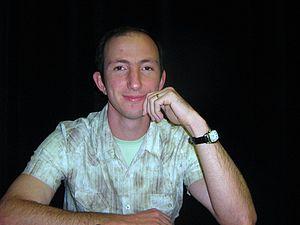
Victor Mikhalevski est un joueur d'échecs israélien né le 8 juillet 1972 à Homiel en Biélorussie. Grand maître international depuis 1996, il a remporté le championnat d'Israël en 2014.